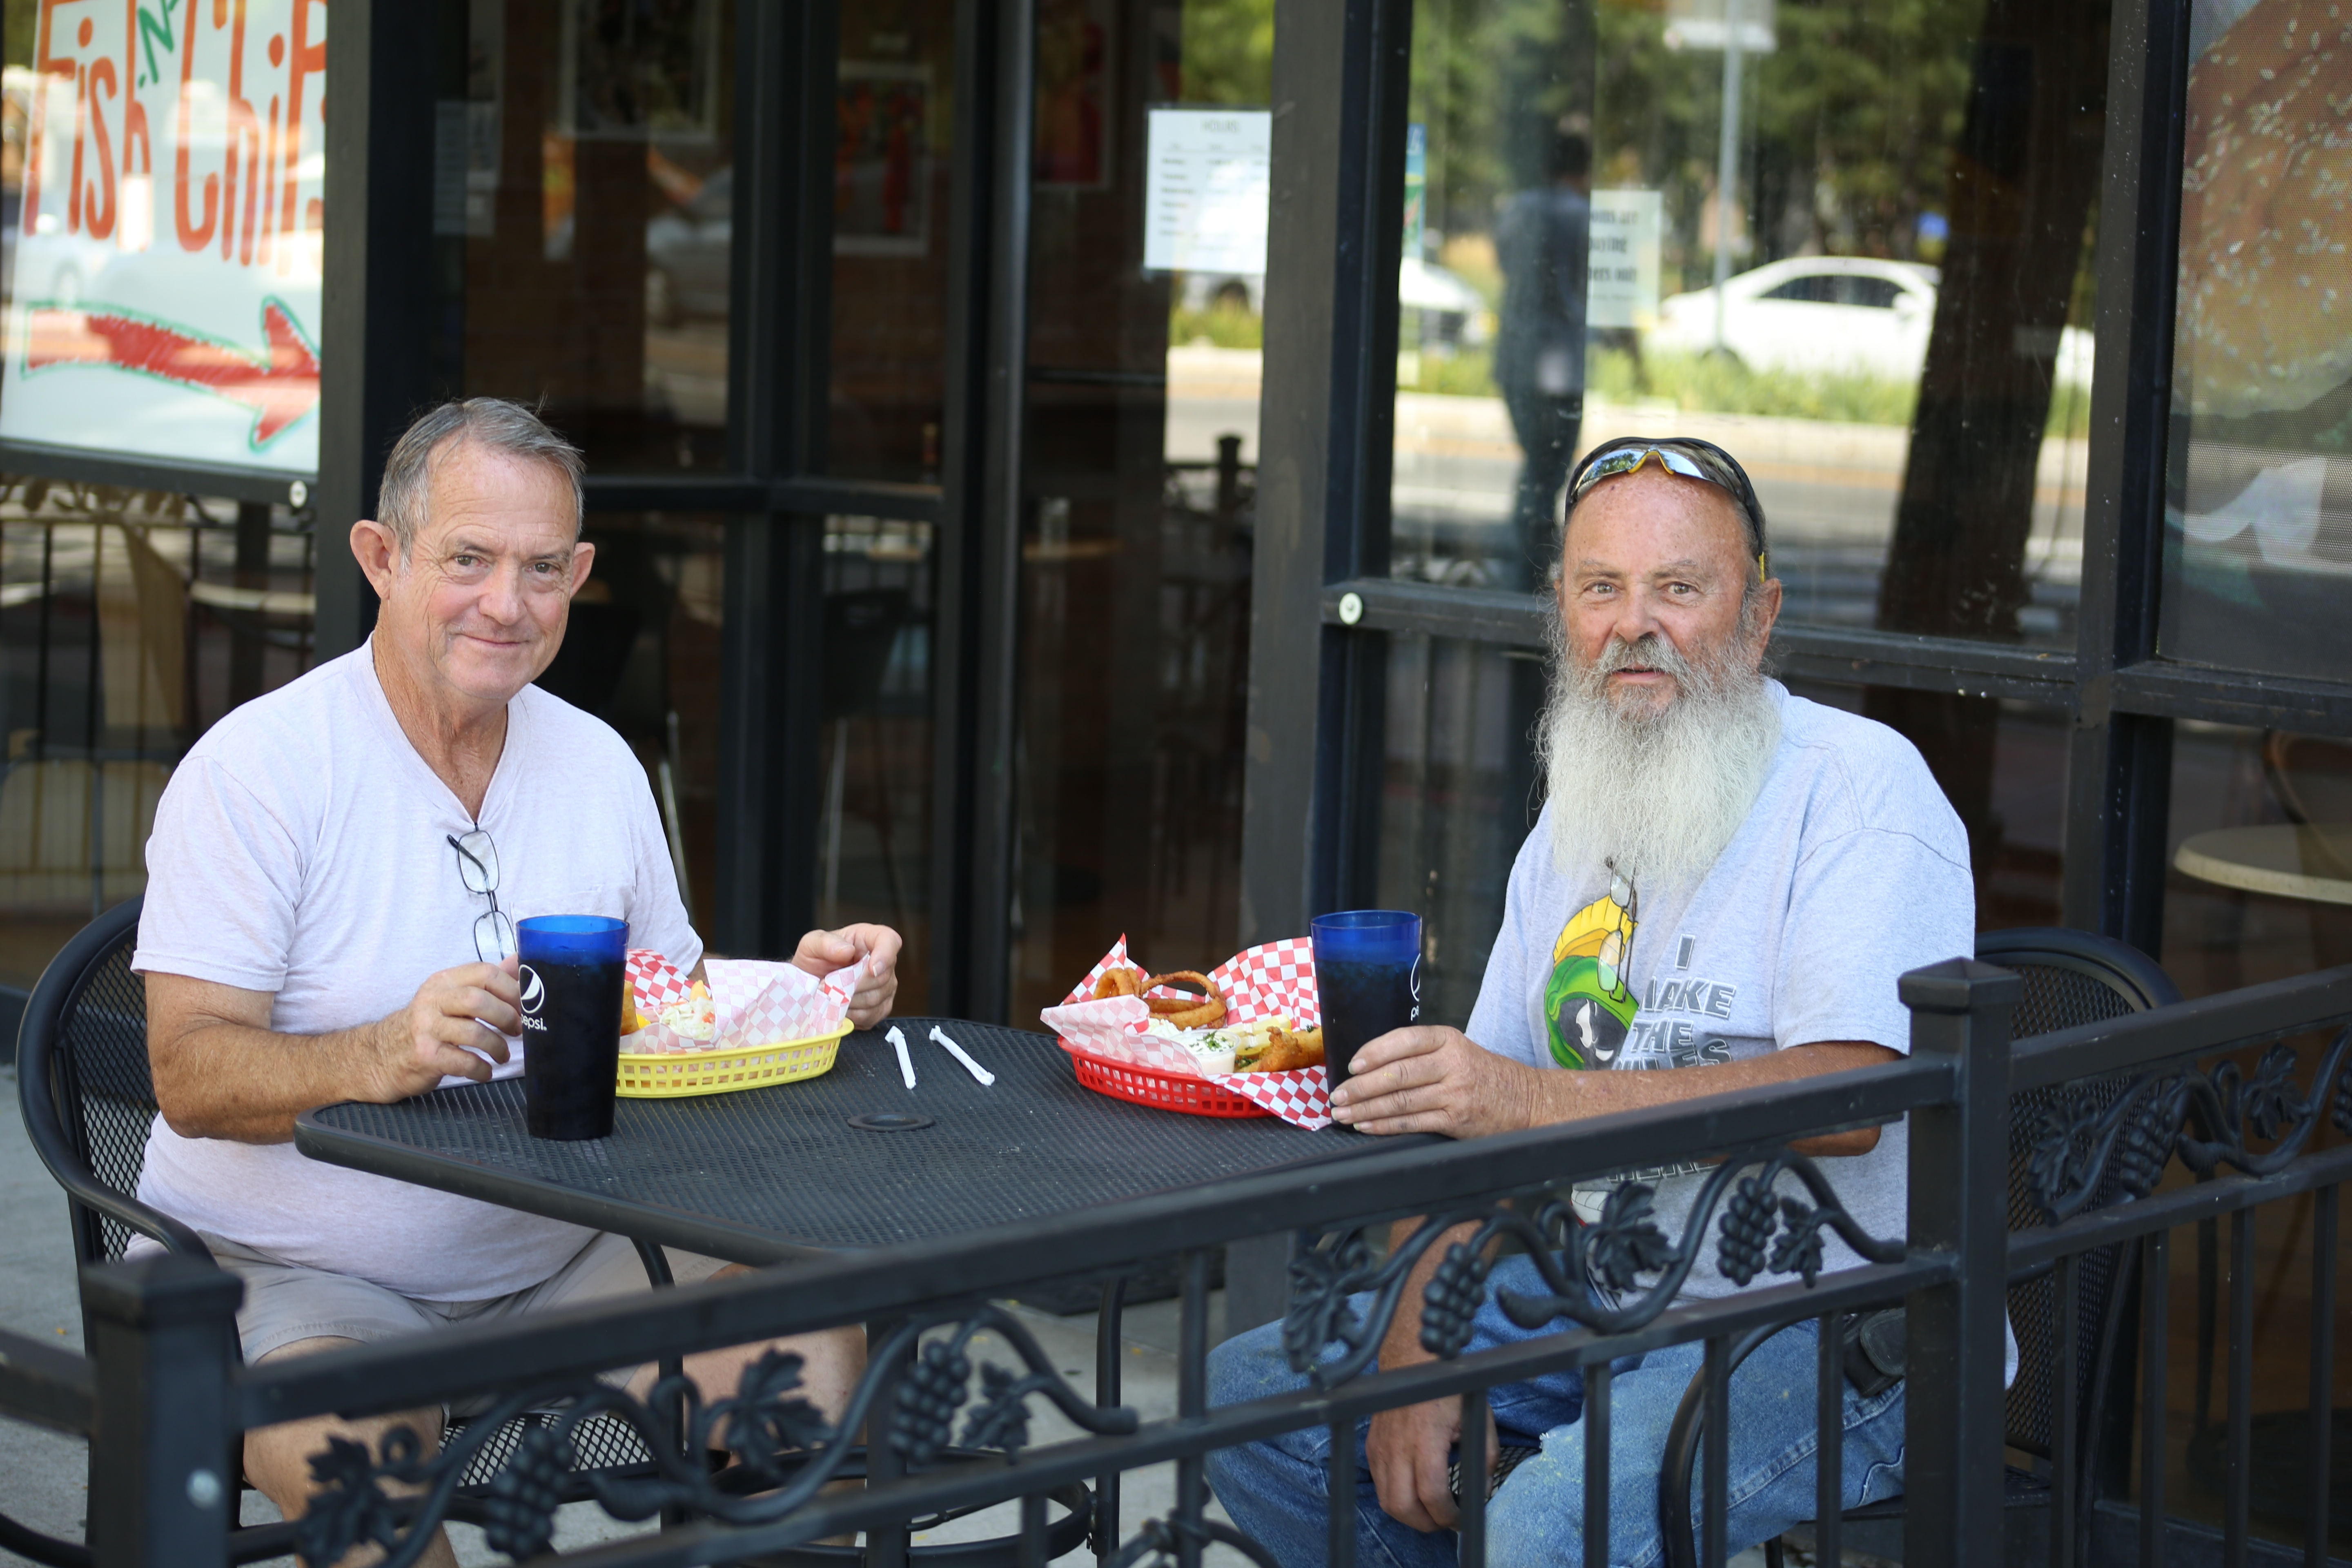
man, person, people, hair, white, restaurant, old, looking, male, meal, community, gray, rough, two, lifestyle, lunch, smiling, smile, beard, mustache, elder, eating, men, grey, happy, grandfather, senior, older, elderly, casual, seniors, biker, adult, aged, tough, sense